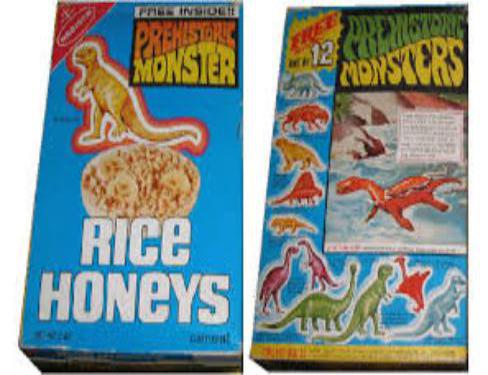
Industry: Food